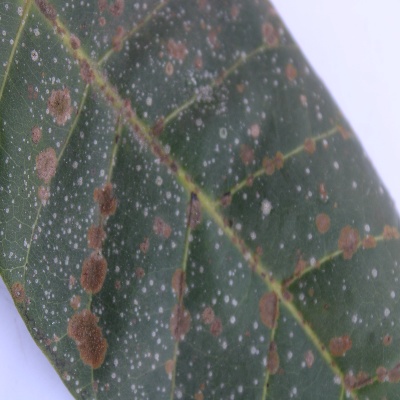
Crop: Cashew
Condition: red rust